WXOJ-LP

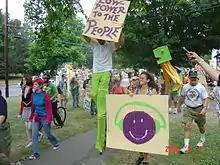
Parade at the end of the Prometheus Radio Project barnraising on August 7, 2005

The station was assigned the "WXOJ-LP" call letters by the Federal Communications Commission on May 11, 2004. The station was launched with assistance from the Philadelphia-based Prometheus Radio Project.